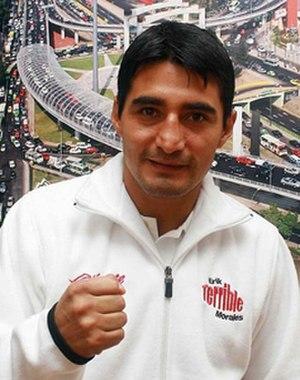
Érik Morales est un boxeur mexicain né le 1ᵉʳ septembre 1976 à Tijuana.